Far-right politics in Australia

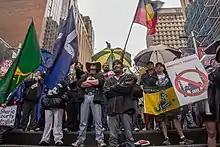
Reclaim Australia rally, Sydney, April 2015

The Lads Society is a far-right white nationalist extremist group founded by several former members of the United Patriots Front in late 2017, with club houses in Sydney and Melbourne. The Lads Society came to national prominence after it staged a rally in St Kilda, Victoria, targeting the local African Australian community. Attendees were seen making the Nazi salute and one was photographed brandishing an SS helmet. In 2017, the group's leader Thomas Sewell approached the perpetrator of the Christchurch mosque shootings, Brenton Harrison Tarrant, asking him to join the Lads Society, but Tarrant refused. The group's members and allies attempted to infiltrate the Young Nationals in NSW, and engaged in branch stacking at the May 2018 conference. Lads Society members attained leadership positions in the Young Nationals, but were later forced out of the party. Canadian alt-right activist Lauren Southern and white nationalist Stefan Molyneux met with Lads Society members during their visit to Australia.